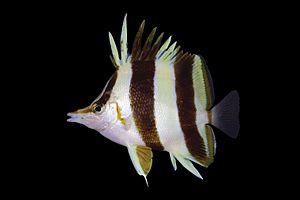
Prognathodes est un genre de poissons perciformes de récifs coralliens, appartenant à la famille des Chaetodontidae.